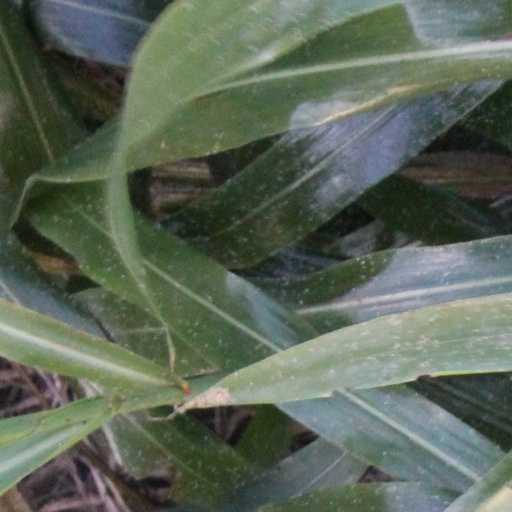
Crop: sorghum